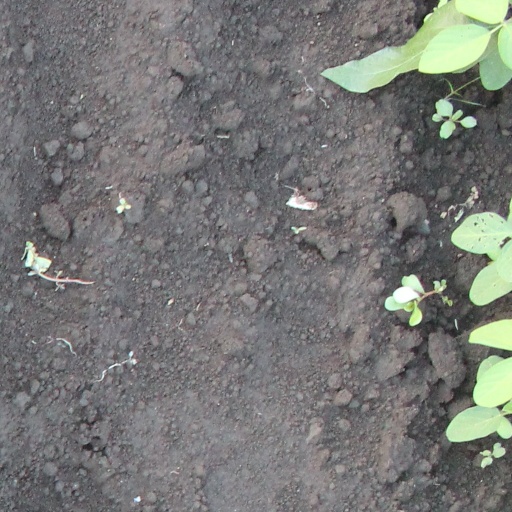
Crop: soybean